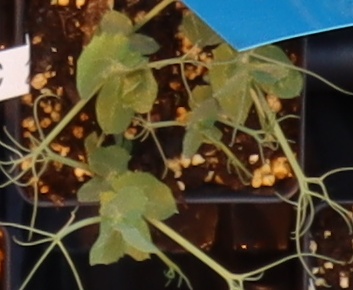
Label: Field Pea